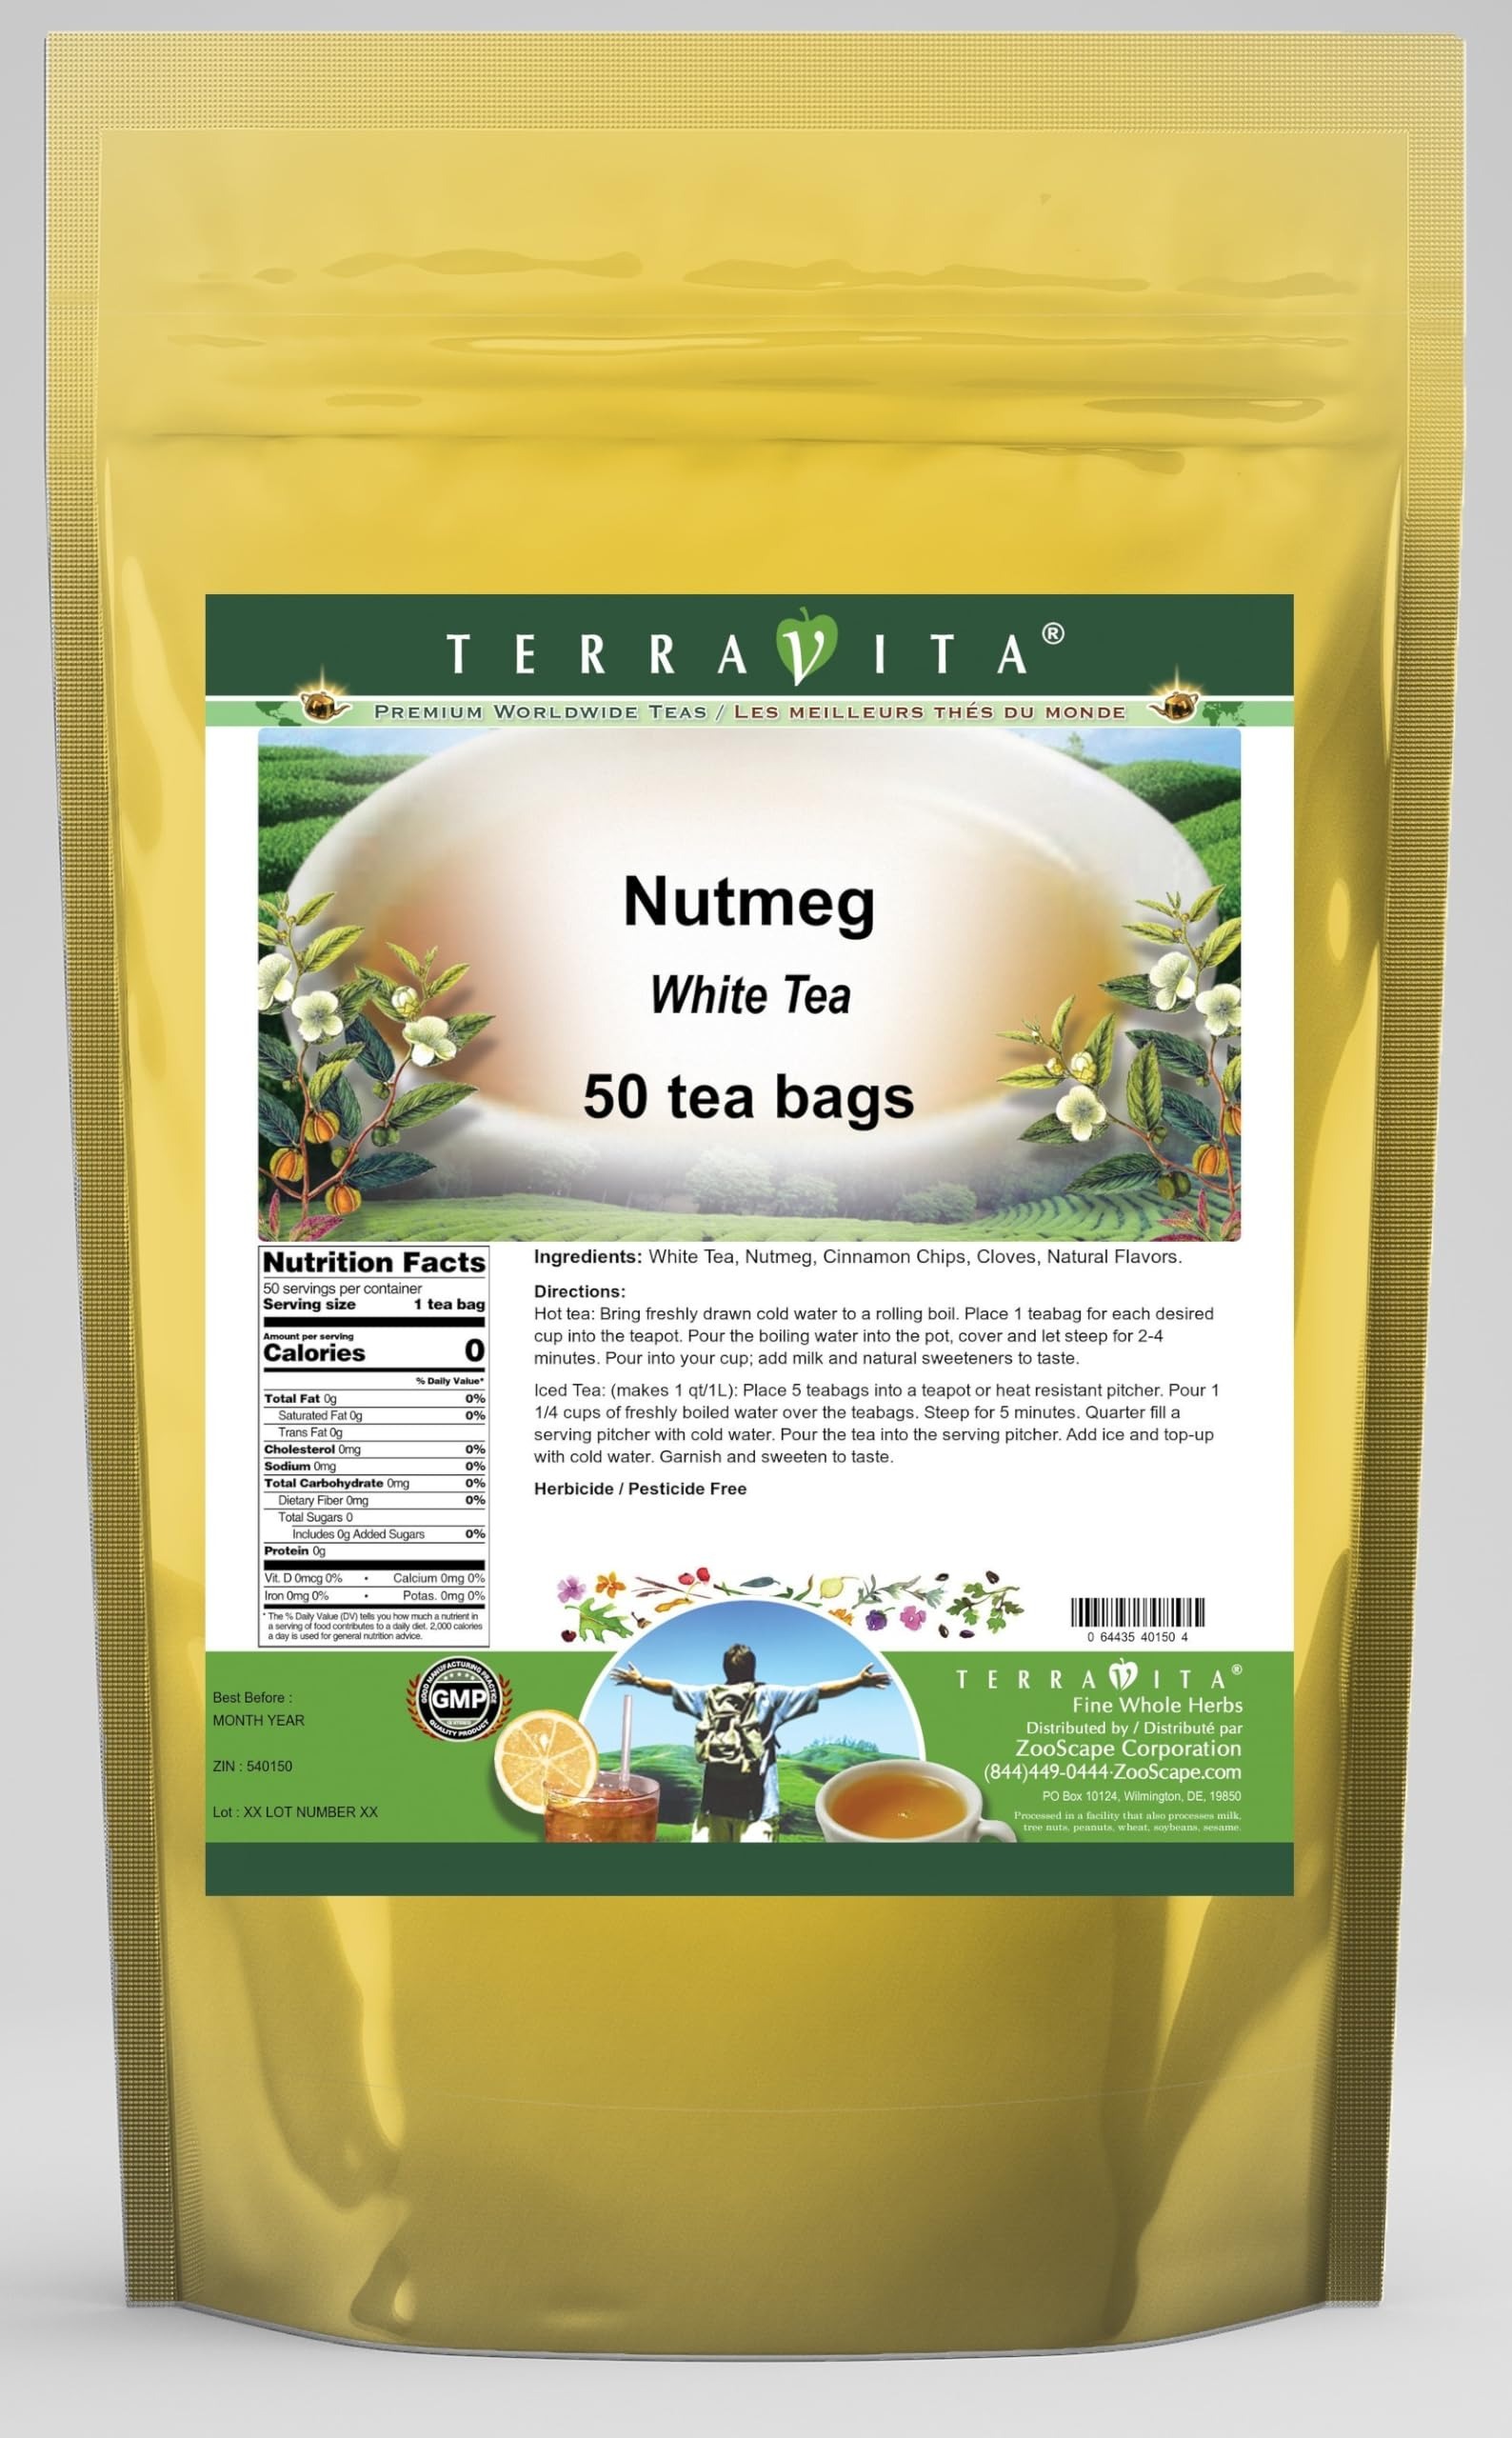
Item Name: Nutmeg White Tea (50 tea bags, ZIN: 540150) - 3 Pack
Bullet Point 1: Our Nutmeg White Tea is a mouth-watering flavored White tea with Nutmeg, Cinnamon Chips and Cloves that you can enjoy all year round! The aroma and Nutmeg flavor is a delight! - Ingredients: White tea, Nutmeg, Cinnamon Chips, Cloves and Natural Nutmeg Flavor.
Bullet Point 2: No fillers.
Bullet Point 3: Manufacturer: TerraVita
Bullet Point 4: Size: 50 tea bags
Bullet Point 5: White Tea Bags - Packed in a convenient upright pouch!
Product Description: Our Nutmeg White Tea is a mouth-watering flavored White tea with Nutmeg, Cinnamon Chips and Cloves that you can enjoy all year round! The aroma and Nutmeg flavor is a delight! - Ingredients: White tea, Nutmeg, Cinnamon Chips, Cloves and Natural Nutmeg Flavor. - Hot tea brewing method: Bring freshly drawn cold water to a rolling boil. Place 1 teabag for each desired cup into the teapot. Pour the boiling water into the pot, cover and let steep for 2-4 minutes. Pour into your cup; add milk and natural sweeteners to taste. - Iced tea brewing method: (to make 1 liter/quart): Place 5 teabags into a teapot or heat resistant pitcher. Pour 1 1/4 cups of freshly boiled water over the teabags. Steep for 5 minutes. Quarter fill a serving pitcher with cold water. Pour the tea into the serving pitcher. Add ice and top-up with cold water. Garnish and sweeten to taste. - TerraVita is an exclusive line of premium-quality, natural source products that use only the finest, purest and most potent ingredients found around the world. TerraVita is hallmarked by the highest possible standards of purity, potency, stability and freshness. All of our products are prepared with the highest elements of quality control, from raw materials through the entire manufacturing process, up to and including the moment that the bottles or bags are sealed for freshness and shipped out to you. Our highest possible standards are certified by independent laboratories and backed by our personal guarantee. - TerraVita exists to meet and ensure your family's health and wellness without the harmful effects of chemicals and health products. We strive to make all of our products affordable and reliable and are constantly searching the market to maintain our affordability and to look for new ways to serve you and the o
Value: 150.0
Unit: Count

Price: 126.3